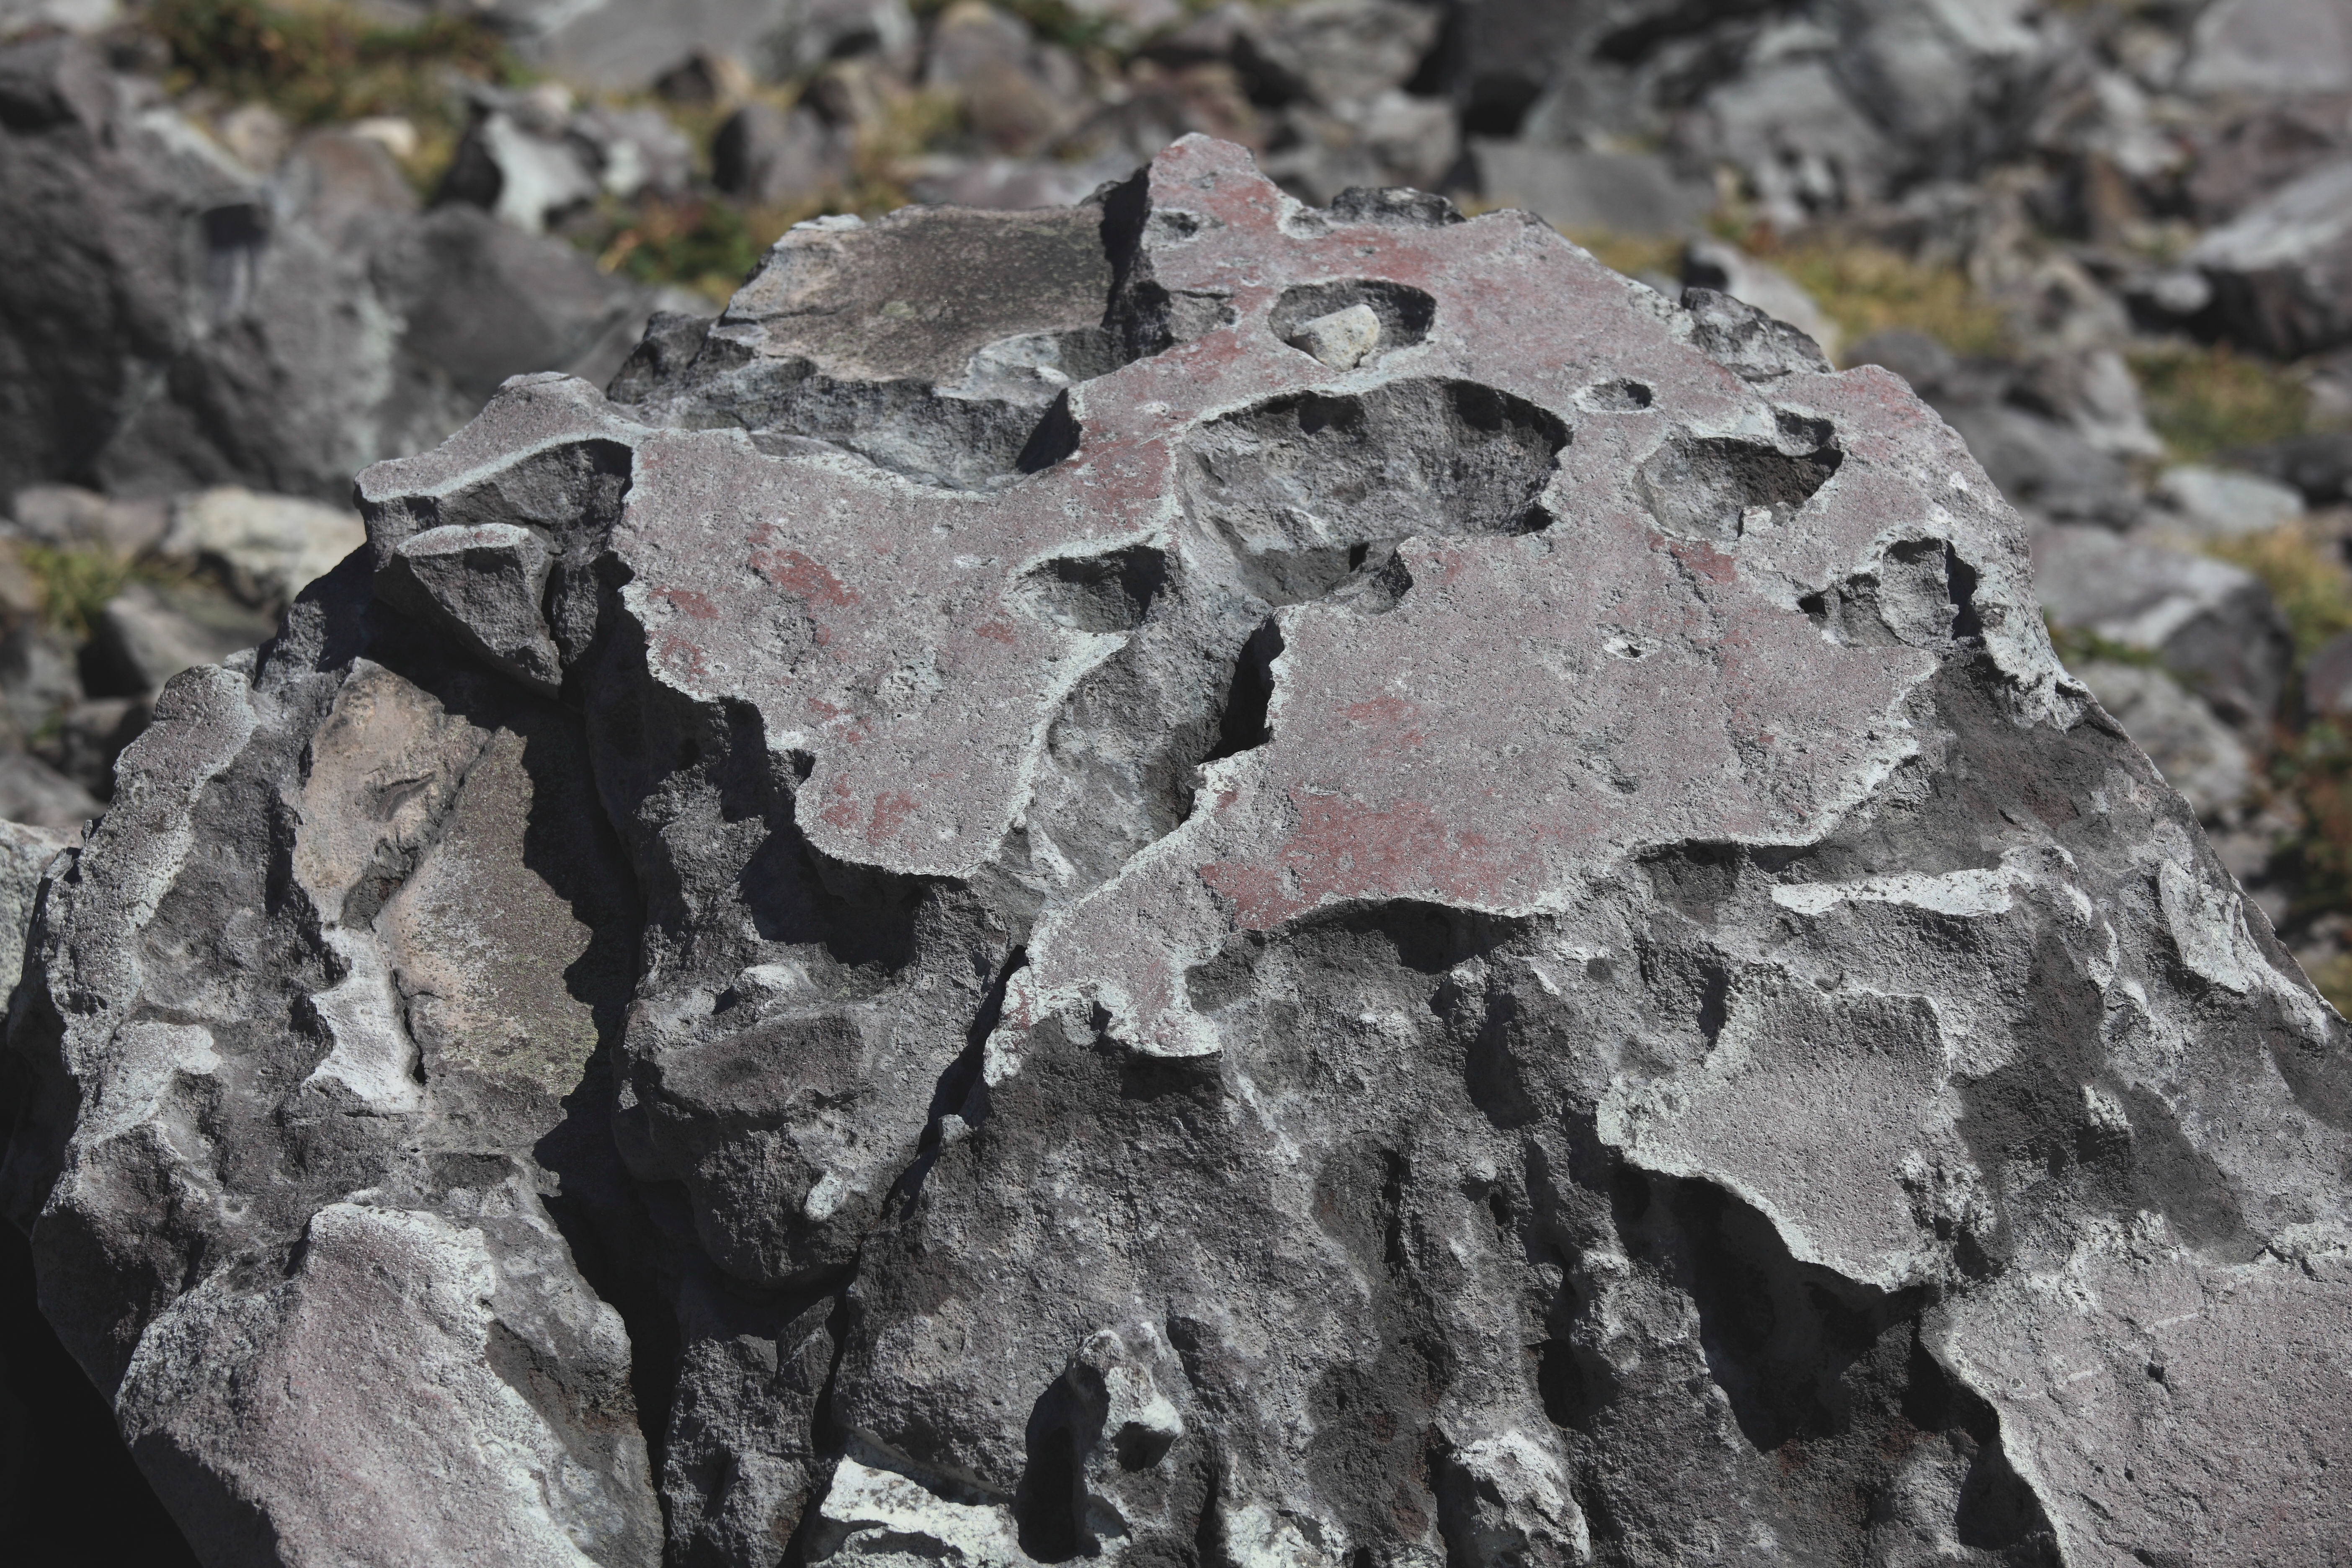
tree, nature, rock, texture, leaf, flower, ice, high, soil, material, rocks, geology, tochigi, 5d, hires, markii, hi, res, resolution, nasu, chausudake, igneous rock